The Great Gatsby (2013 film)

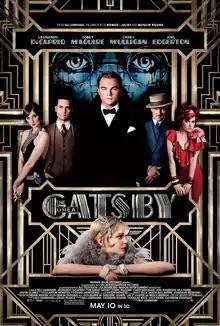
Theatrical release poster

The Great Gatsby is a 2013 historical romantic drama film based on the 1925 novel by F. Scott Fitzgerald. The film was co-written and directed by Baz Luhrmann and stars an ensemble cast consisting of Leonardo DiCaprio, Tobey Maguire, Carey Mulligan, Joel Edgerton, Isla Fisher, Jason Clarke, and Elizabeth Debicki. Filming took place from September to December 2011 in Australia, with a $105 million net production budget. The film follows the life and times of millionaire Jay Gatsby (DiCaprio) and his neighbor Nick Carraway (Maguire) who recounts his interactions with Gatsby amid the riotous parties of the Jazz Age on Long Island in New York.